Lutheranism

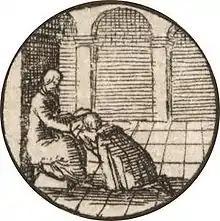
Article IX, "Of Confession", of the Augsburg Confession

The key doctrine, or material principle, of Lutheranism is the doctrine of justification. Lutherans believe that humans are saved from their sins by God's grace alone ("Sola Gratia"), through faith alone ("Sola Fide"), on the basis of Scripture alone ("Sola Scriptura"). Orthodox Lutheran theology holds that God made the world, including humanity, perfect, holy and sinless. However, Adam and Eve chose to disobey God, trusting in their own strength, knowledge, and wisdom. Consequently, people are saddled with original sin, born sinful and unable to avoid committing sinful acts. For many Lutherans, original sin is the "chief sin, a root and fountainhead of all actual sins".